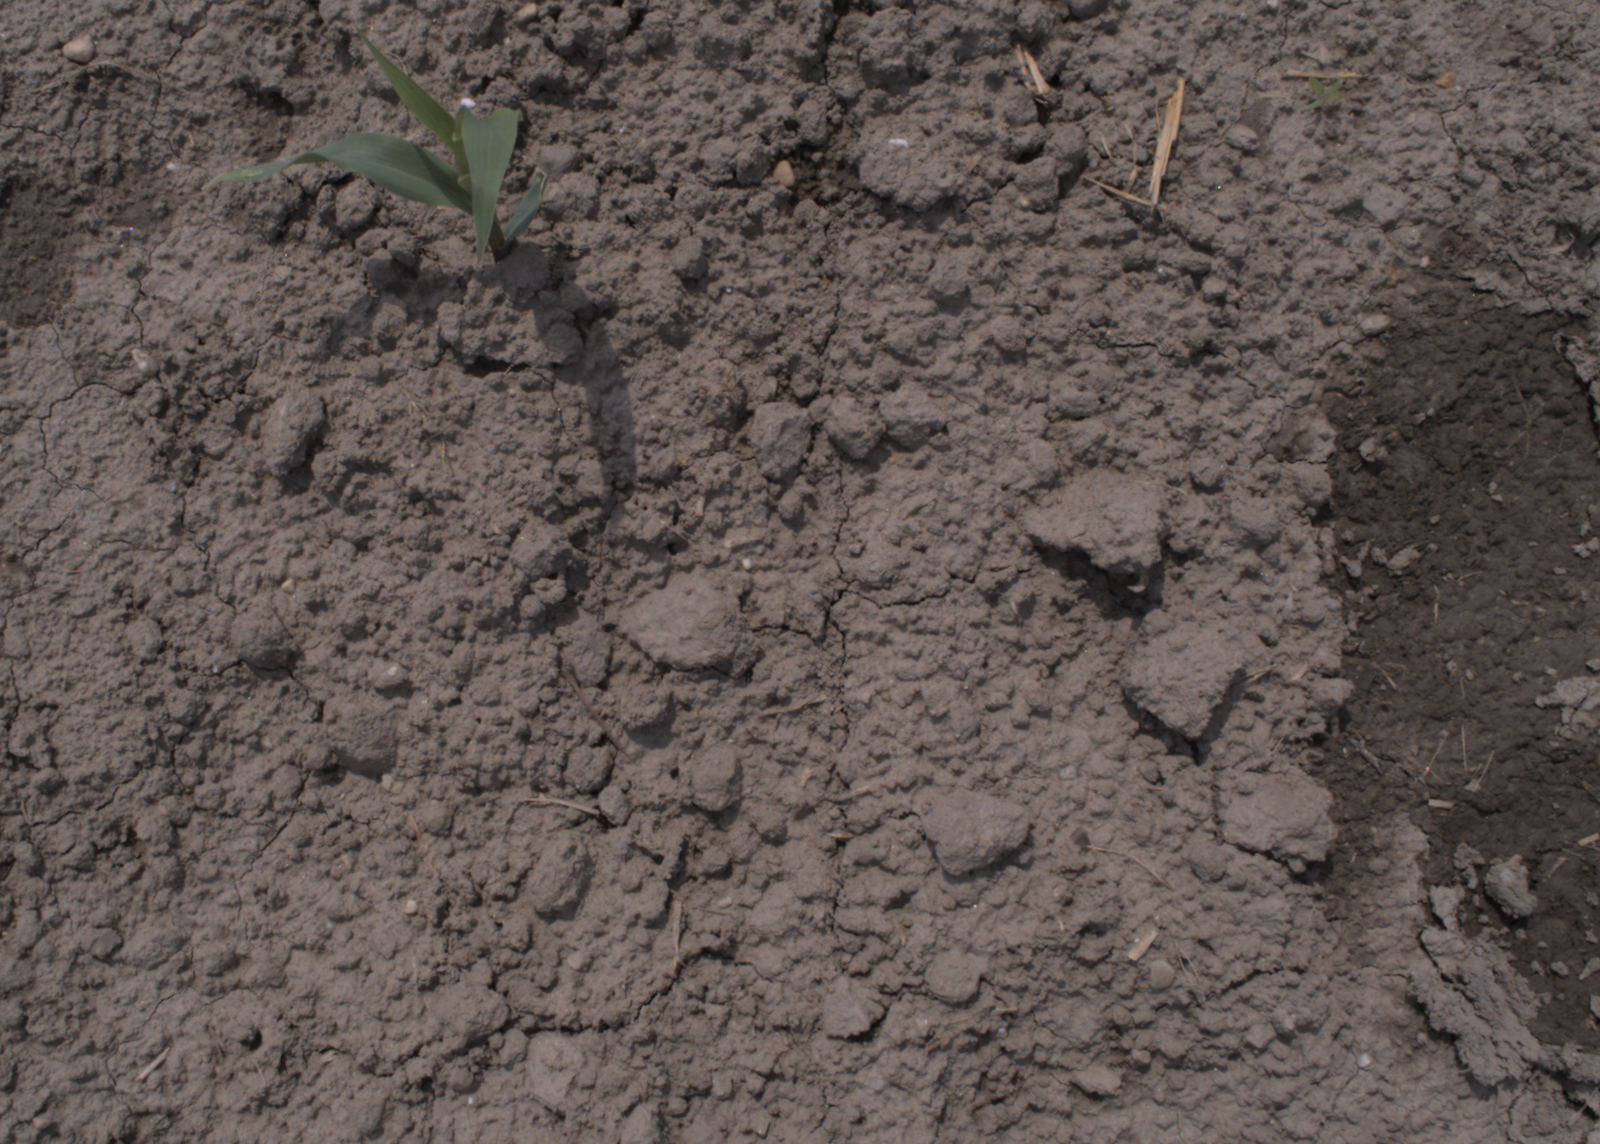
Capture date: 06.08.2020 13:05:43
Weather: sunny
Wind: medium
Seeding date: 21.07.2020
Plant canopy height (mm): 890